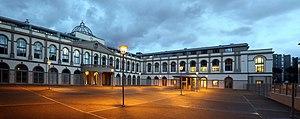
La Villa San Donato en 2018 après sa réhabilitation
La villa San Donato est un palais construit par Nicolas Demidoff, ambassadeur de Russie, à Polverosa, au nord-ouest de Florence, en Italie, à partir de 1827.